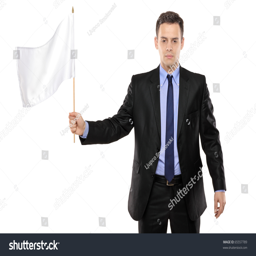
sad man holding a white flag , gesturing defeat , isolated on white background